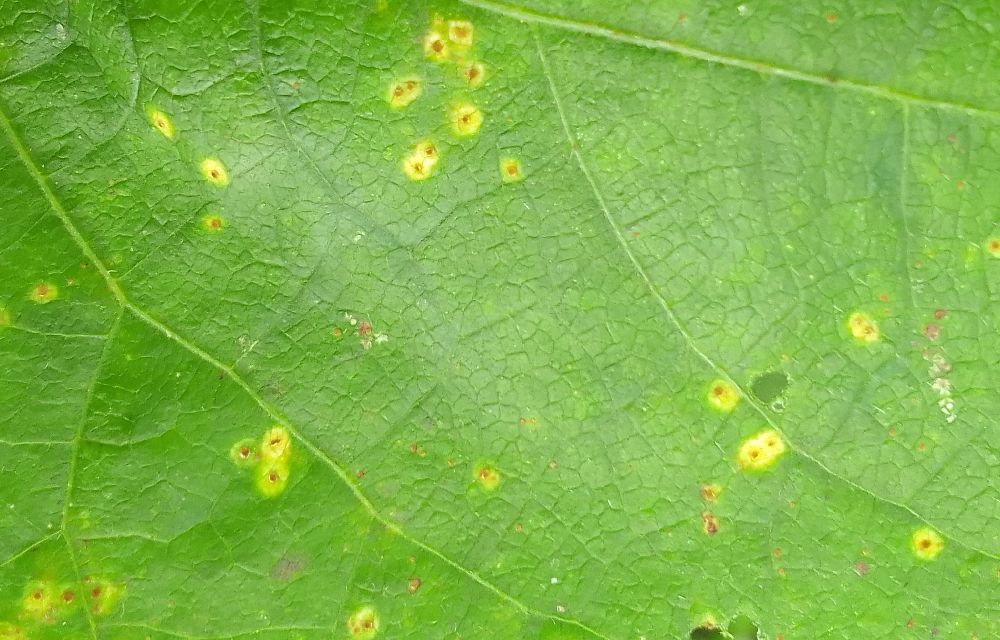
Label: rust